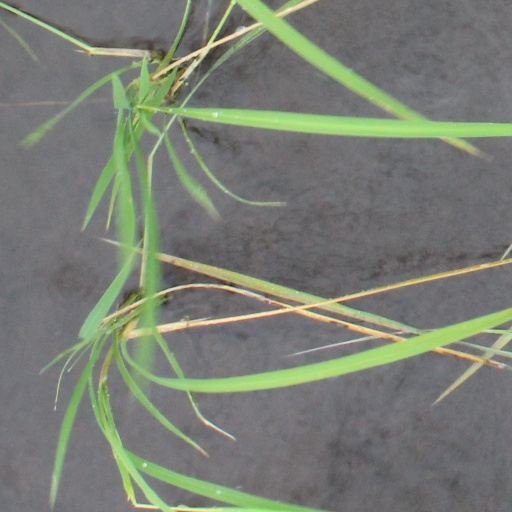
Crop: rice